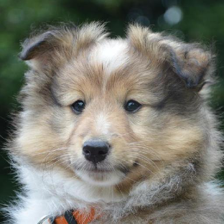
Label: animals